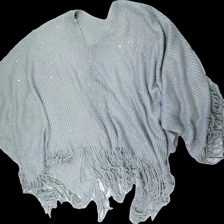
View: front
Type: Sweater
Category: Ladies
Brand: Kappahl
Colors: Grey
Material: 100% acrylic
Pattern: Glitter
Cut: Regular
Size: onesize
Season: All
Price range: <50
Recommended usage: Reuse
Description: grå glittrig poncho med fransar längst ner. några lösa trådar